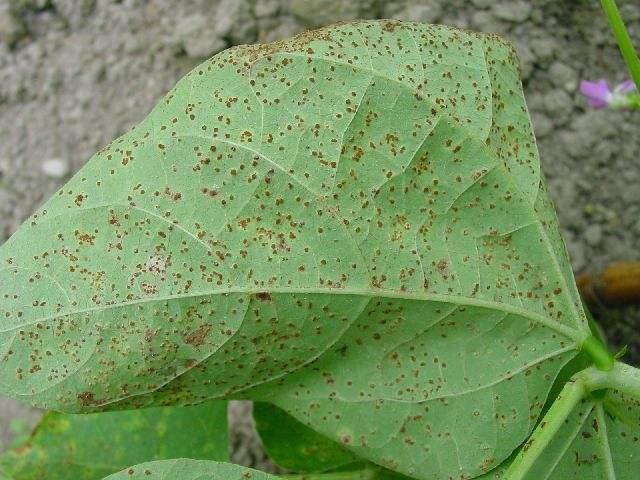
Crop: unknown
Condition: bean_bean_rust